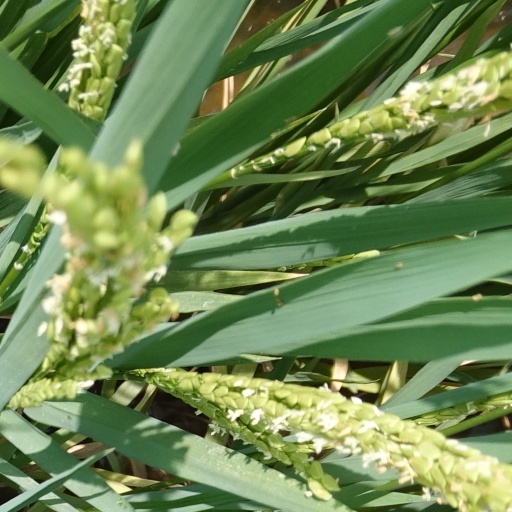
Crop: rice